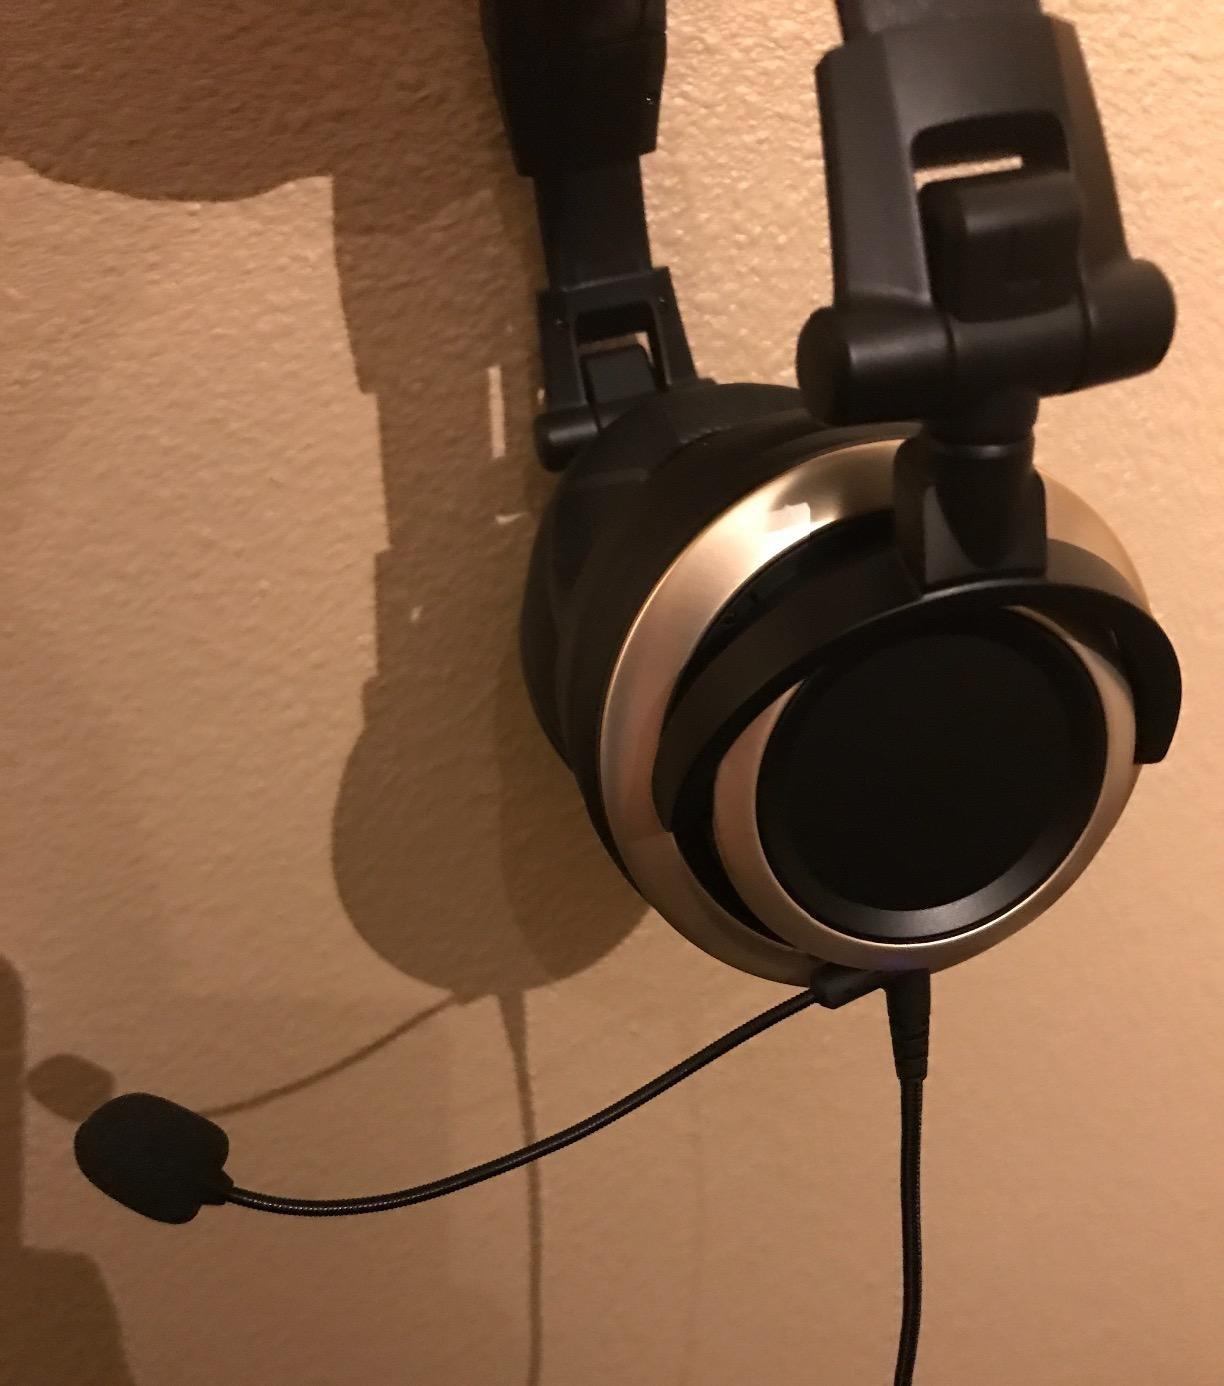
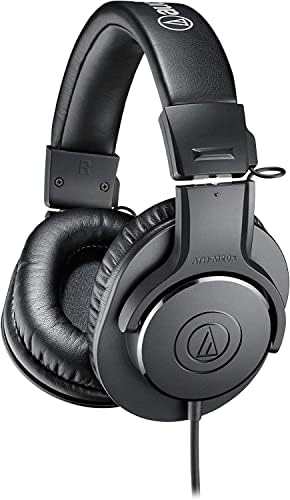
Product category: headphones
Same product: no